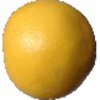
Label: Grapefruit White 1